Ariel (moon)

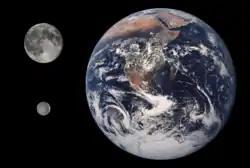
Size comparison of Earth, the Moon, and Ariel.

Ariel is the fourth-largest of the Uranian moons by size and mass. It is also the 14th-largest moon in the Solar System. The moon's density is 1.52 g/cm, which indicates that it consists of roughly equal parts water ice and a dense non-ice component. The latter could consist of rock and carbonaceous material including heavy organic compounds known as tholins. The presence of water ice is supported by infrared spectroscopic observations, which have revealed crystalline water ice on the surface of the moon, which is porous and thus transmits little solar heat to layers below. Water ice absorption bands are stronger on Ariel's leading hemisphere than on its trailing hemisphere. The cause of this asymmetry is not known, but it may be related to bombardment by charged particles from Uranus's magnetosphere, which is stronger on the trailing hemisphere (due to the plasma's co-rotation). The energetic particles tend to sputter water ice, decompose methane trapped in ice as clathrate hydrate and darken other organics, leaving a dark, carbon-rich residue behind.